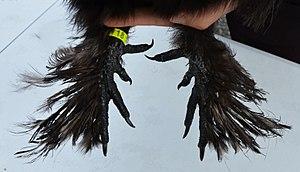
Des pattes de Poule Soie. L'espacement entre les quatrième et le cinquième doigts est très bon.
La Poule Soie, anciennement Nègre Soie, est une race de poule domestique originaire de Chine, connue pour son plumage soyeux, sa peau et son ossature noire et ses cinq doigts aux pattes.